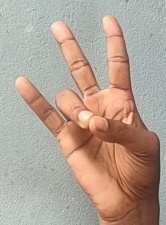
ASL sign: 7